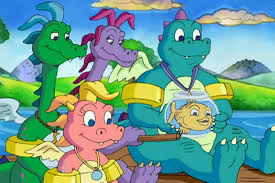
Portrait style: Cartoon Portrait